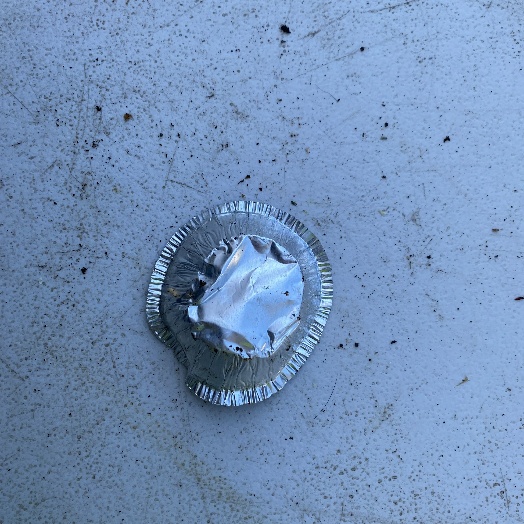
Label: Metal